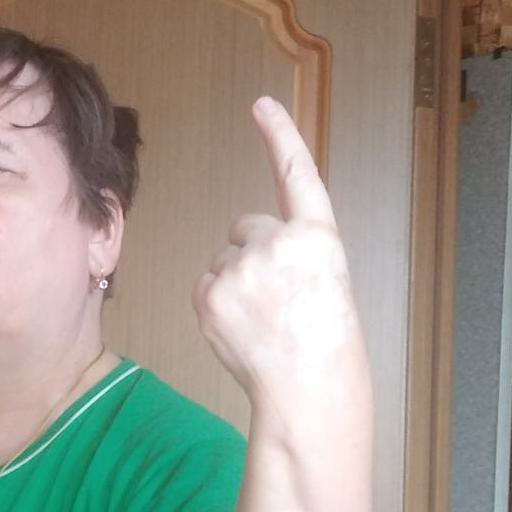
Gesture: one